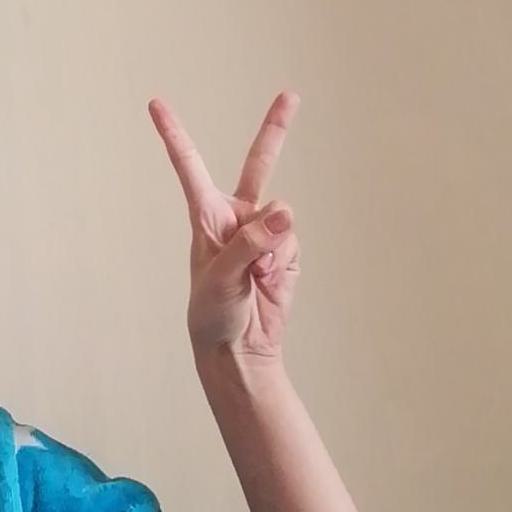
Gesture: peace